Dudleya variegata

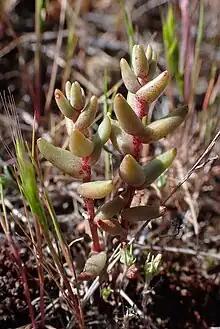
The developing inflorescences

This species was first named by botanist Sereno Watson as "Sedum variegatum" in 1876, based on collections by Daniel Cleveland in San Diego"." In 1903, Joseph Nelson Rose and Nathaniel Lord Britton revised the North American Crassulaceae, and placed this taxon as the type species of a new genus, "Hasseanthus", and renamed it "Hasseanthus variegatus".